Pittsburgh Penguins

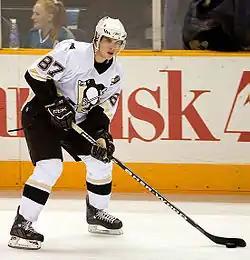
Sidney Crosby during his sophomore season with the Penguins. He was drafted first overall by the team in the 2005 draft.

With the lockout resolved in 2005, the NHL organized an unprecedented draft lottery to set the 2005 NHL entry draft selection order. The draft lottery, which was held behind closed doors in a "secure location", resulted in the Penguins being awarded the first overall pick. Quebec Major Junior Hockey League (QMJHL) superstar Sidney Crosby (who had been training with Lemieux over the summer) was the consensus first overall pick, with many referring to the draft lottery process as "The Sidney Crosby Sweepstakes". The Penguins selected Crosby on July 30, 2005, with the top pick, instantly rekindling interest in hockey in Pittsburgh.